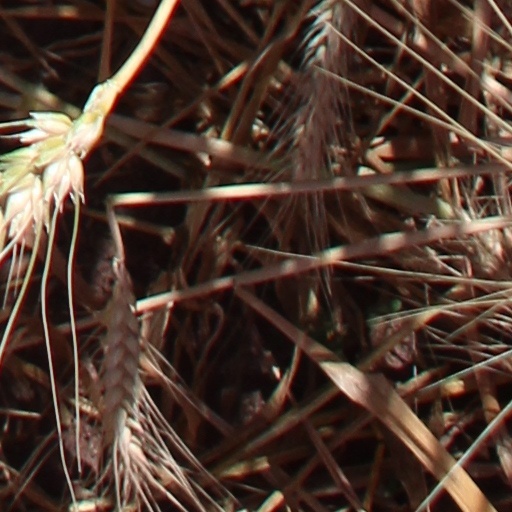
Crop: wheat